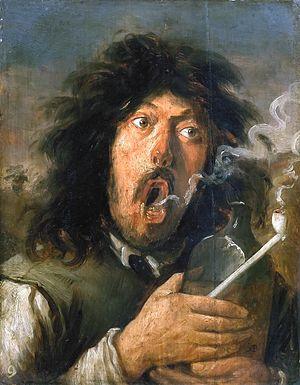
"La tronie, mot néerlandais du XVIIᵉ siècle signifiant « visage », est un genre distinctif de la peinture de l'âge d'or de la peinture néerlandaise et de la peinture baroque flamande. Ce genre combine des éléments du portrait, de la peinture d'histoire et de la scène de genre et représente généralement une partie d'un personnage seul pour laquelle l'artiste s'est employé à représenter une expression faciale exagérée, un état d'esprit original ou un personnage excentrique. Il faut comprendre par là que ces portraits correspondent peu ou prou à la définition française du terme ""trogne"", c'est-à-dire, un visage grotesque et plaisant. Ce type de portrait illustrent une forme d'humour trivial et grossier caractéristique de la peinture flamande.